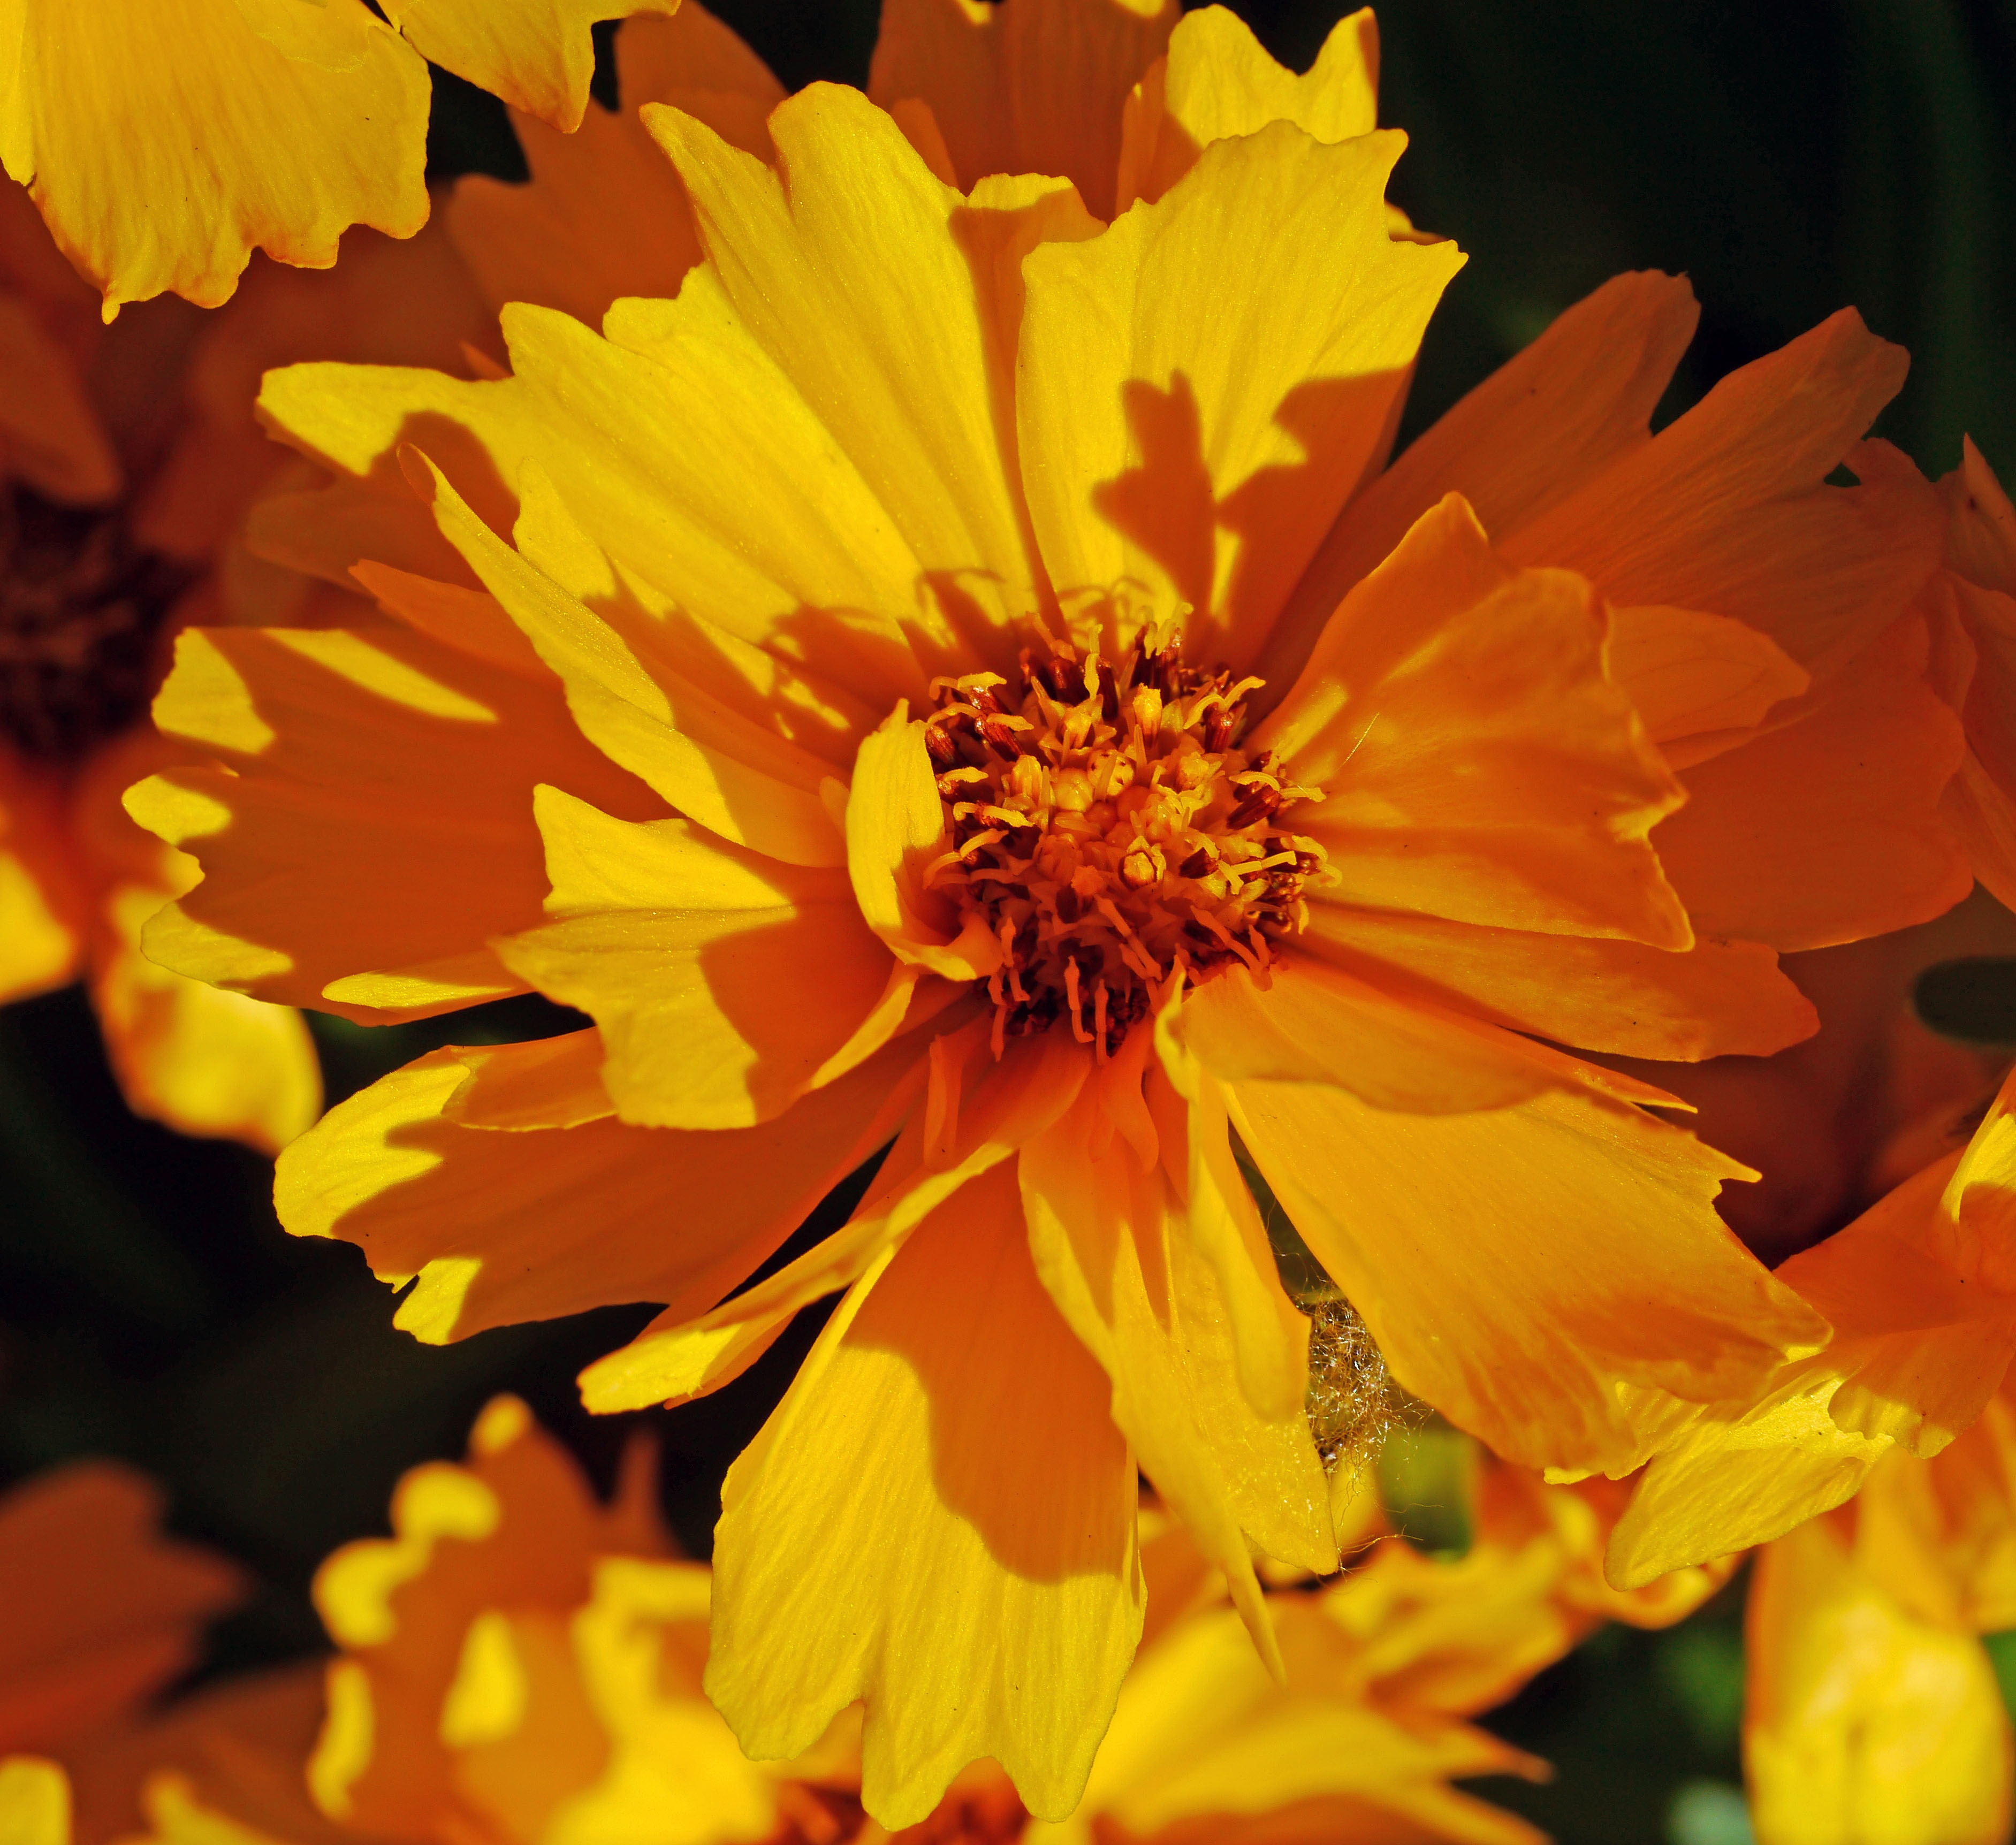
blossom, plant, leaf, flower, petal, bloom, summer, herb, autumn, botany, yellow, close, flora, wildflower, flowers, close up, pointed flower, petals, shrub, bright, floristry, nectar, macro photography, ornamental plant, blossomed, garden plant, golden yellow, flowering plant, daisy family, calendula, summer flower, home garden, hispanic, low girl eye, enlarge view, annual plant, land plant